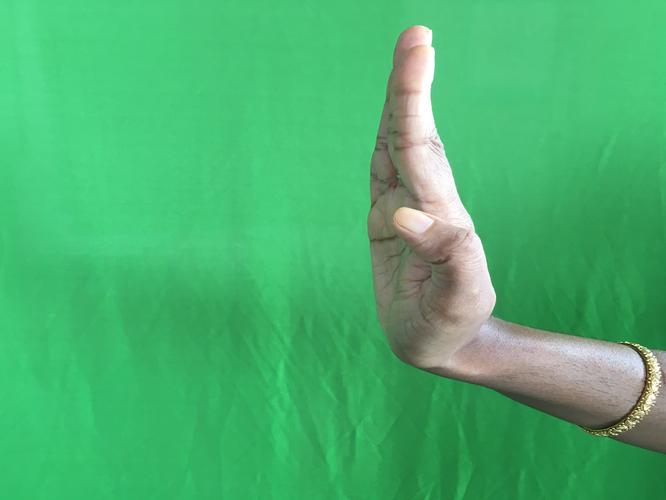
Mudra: Pathaka
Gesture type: single_hand